Hospital ship

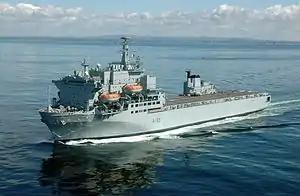
RFA "Argus" (A-135), circa 2007

The first purpose-built hospital ship in the U.S. Navy was which was commissioned in 1921. During World War II both the United States Navy and Army operated hospital ships though with different purposes. Naval hospital ships were fully equipped hospitals designed to receive casualties direct from the battlefield and also supplied to provide logistical support to front line medical teams ashore. Army hospital ships were essentially hospital transports intended and equipped to evacuate patients from forward area Army hospitals to rear area hospitals or from those to the United States and were not equipped or staffed to handle large numbers of direct battle casualties. Three of the Navy hospital ships, , , and , were less elaborately equipped than other Navy hospital ships, medically staffed by Army medical personnel and similar in purpose to the Army model.